Chair law

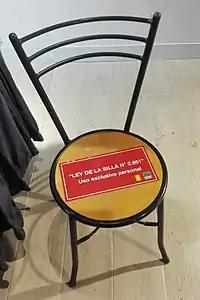
Chair intended for use by workers at a department store in Santiago.

The chair law, officially «Law Nº 2951, which establishes the rights of particular employees to rest in chairs», was a Chilean law which came into effect on 7 December 1914 under the government of Ramón Barros Luco, which obligated owners of commercial establishments to provide chairs for their employees. It was one of the first achievements of movements for workers' rights which sprang up at the end of the 19th century in Chile. While no longer on the books, the same right is provided by the modern Chilean Labor Code of 1994.